History of Chinese dance

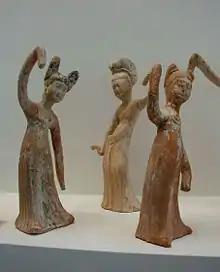
Tang dynasty figurines of female dancers. Dancing with sleeve movements is known from the Zhou dynasty and earlier in China.

Dance in China has a long recorded history. Depictions of dancing in China appeared over 4,000 years ago. The early dances may be folk dances or ritual dances, some of which developed into court dances. The most important of the early dances served important ritual and ceremonial roles and are known as "yayue" which continued to be performed at the imperial court until the Qing dynasty. A profusion of dances in popular and court entertainment as well as folk dances have been recorded in ancient texts. The art of dance in China reached a peak during the Tang dynasty (618–907 CE) when numerous dances were recorded. Dancing as an individual art form declined in the later eras when dances become incorporated into operas and female dancing also declined when footbinding became more prevalent. In more recent times dance has enjoyed a resurgence, and it is widely performed by the public and professionals alike.